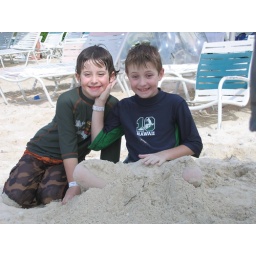
The boys burying themselves in the sand at Castway Cay beach. The sand was beautiful, clean and white.